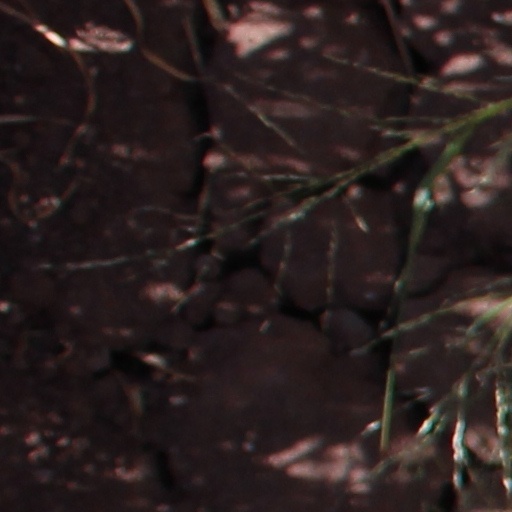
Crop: wheat